Frederick Lenz

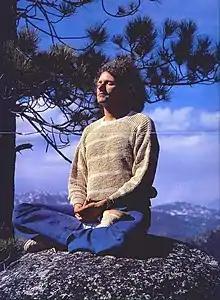
Frederick Lenz at Lake Tahoe, CA

When he was 18 years old, Lenz began studying yoga under Sri Chinmoy. Chinmoy later gave him the name "Atmananda", a name meaning "bliss of the soul". As Atmananda, Lenz began teaching yoga classes in New York. After finishing his doctorate in 1979 he moved back to San Diego where he gave lectures and taught meditation. He became a popular figure in Chinmoy's organization, attracting thousands to the auditoriums where he lectured and reputedly performed miracles. Lenz ended his association with Chinmoy in 1981 after founding his own teaching center in Los Angeles, initially named Lakshmi, after the Hindu Goddess of prosperity and beauty.